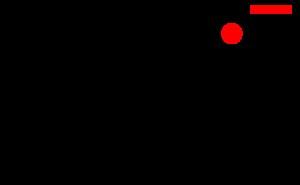
L'ion superoxyde, noté O₂.⁻ ou O₂⁻ est issu de la réduction monoélectronique du dioxygène. L'ion superoxyde est paramagnétique.